Shades of yellow

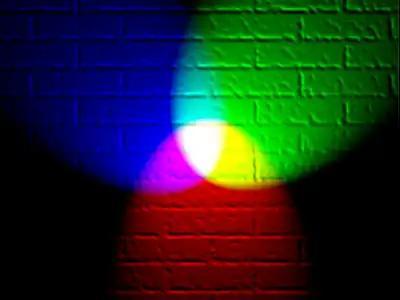
Red, green and blue lights, representing the three basic additive primary colors of the RGB color system, red, green, and blue. Pure yellow light is composed of equal amount of red and green light.

The color box at right shows the most intense yellow representable in 8-bit RGB color model; yellow is a "secondary" color in an additive RGB space.